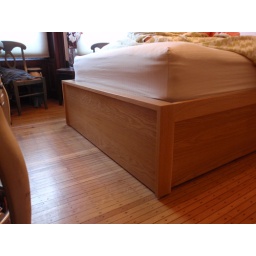
captain's bed in white oak